Helen Hope

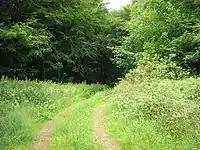

Hope lived with her husband at Leslie House in Fife and had the first of four children, who was named Charles and had the title of Lord Binning from birth. Charles would become a politician and Knight Marshal of Scotland. In 1700, the family moved to the earl's ancestral home, Tyninghame House in Haddingtonshire. Hope immediately wanted to plant trees despite the initial disinterest of her husband and local people.